Crown-of-thorns starfish

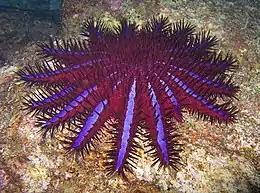
Unusual brightly coloured crown-of-thorns starfish, Thailand

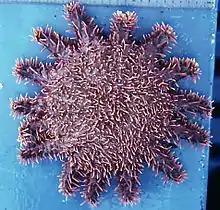
Short-spined form from Gulf of California – live specimen

The body form of the crown-of-thorns starfish is fundamentally the same as that of a typical starfish, with a central disk and radiating arms. Its special traits, however, include being disc-shaped, multiple-armed, flexible, prehensile, heavily spined, and having a large ratio of stomach surface to body mass. Its prehensile ability arises from the two rows of numerous tube feet that extend to the tip of each arm. In being multiple-armed, it has lost the five-fold symmetry (pentamerism) typical of starfish, although it begins its lifecycle with this symmetry. The animal has true image-forming vision.